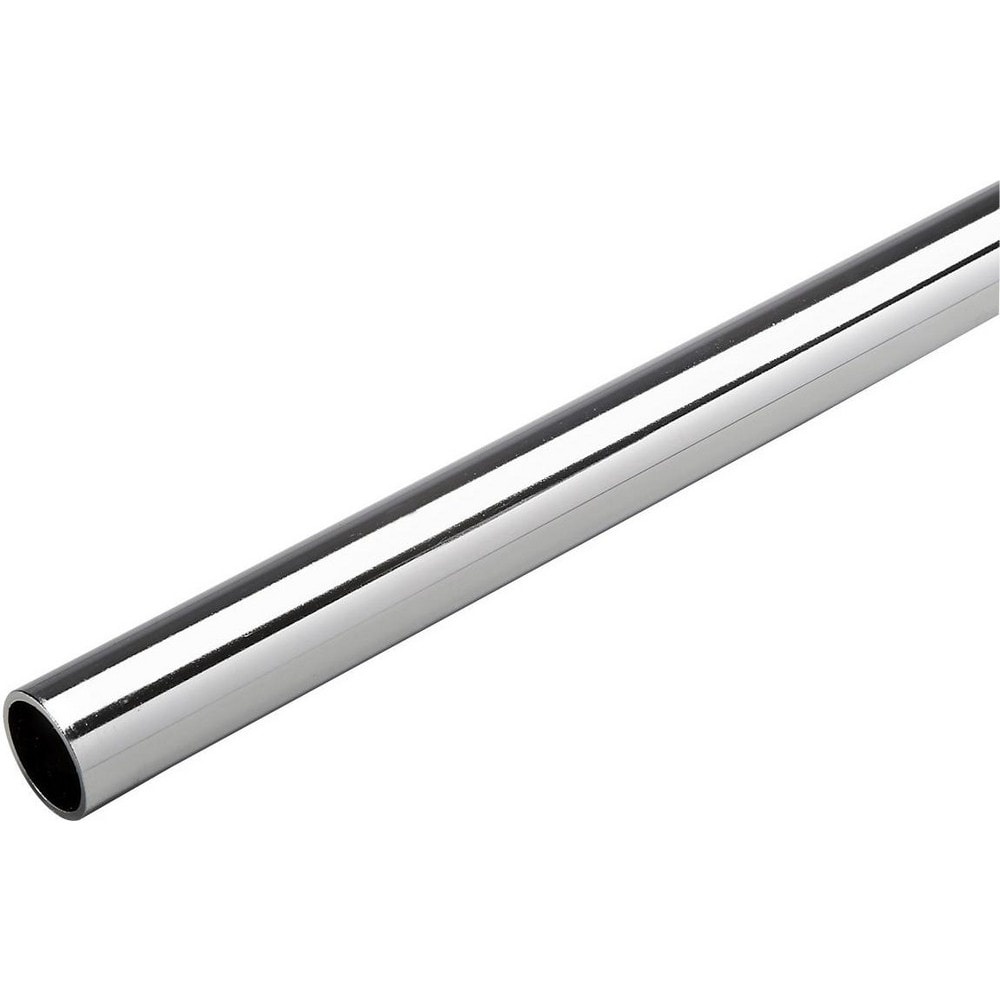
Brand: Onward / Part #: 4911672CV
Item #: 57053662 Brand: Onward Model #: 4911672CV Product Specifications Type Closet Rod Minimum Width 72 Finish Coating Chrome Maximum Width (Inch) 72
Brand: Onward
Category: Home & Garden > Household Supplies > Storage & Organization > Clothing & Closet Storage